The Last Time I Committed Suicide

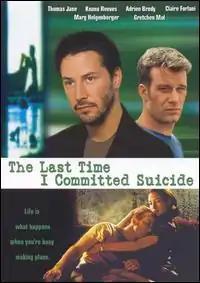
Theatrical release poster

The Last Time I Committed Suicide is a 1997 American drama film directed by Stephen T. Kay. Based on a 1950 letter written by Neal Cassady to Jack Kerouac, it stars Thomas Jane as Cassady. The cast also includes Keanu Reeves, Adrien Brody, Gretchen Mol and Claire Forlani. It received a limited release on June 20, 1997.